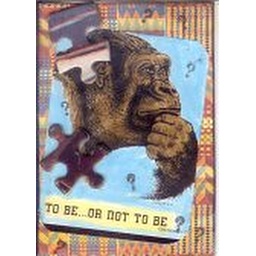
Watercolor support paper, decorative paper, heavy paper gorilla colored with ink, puzzle piece embellishments, outlined in black.